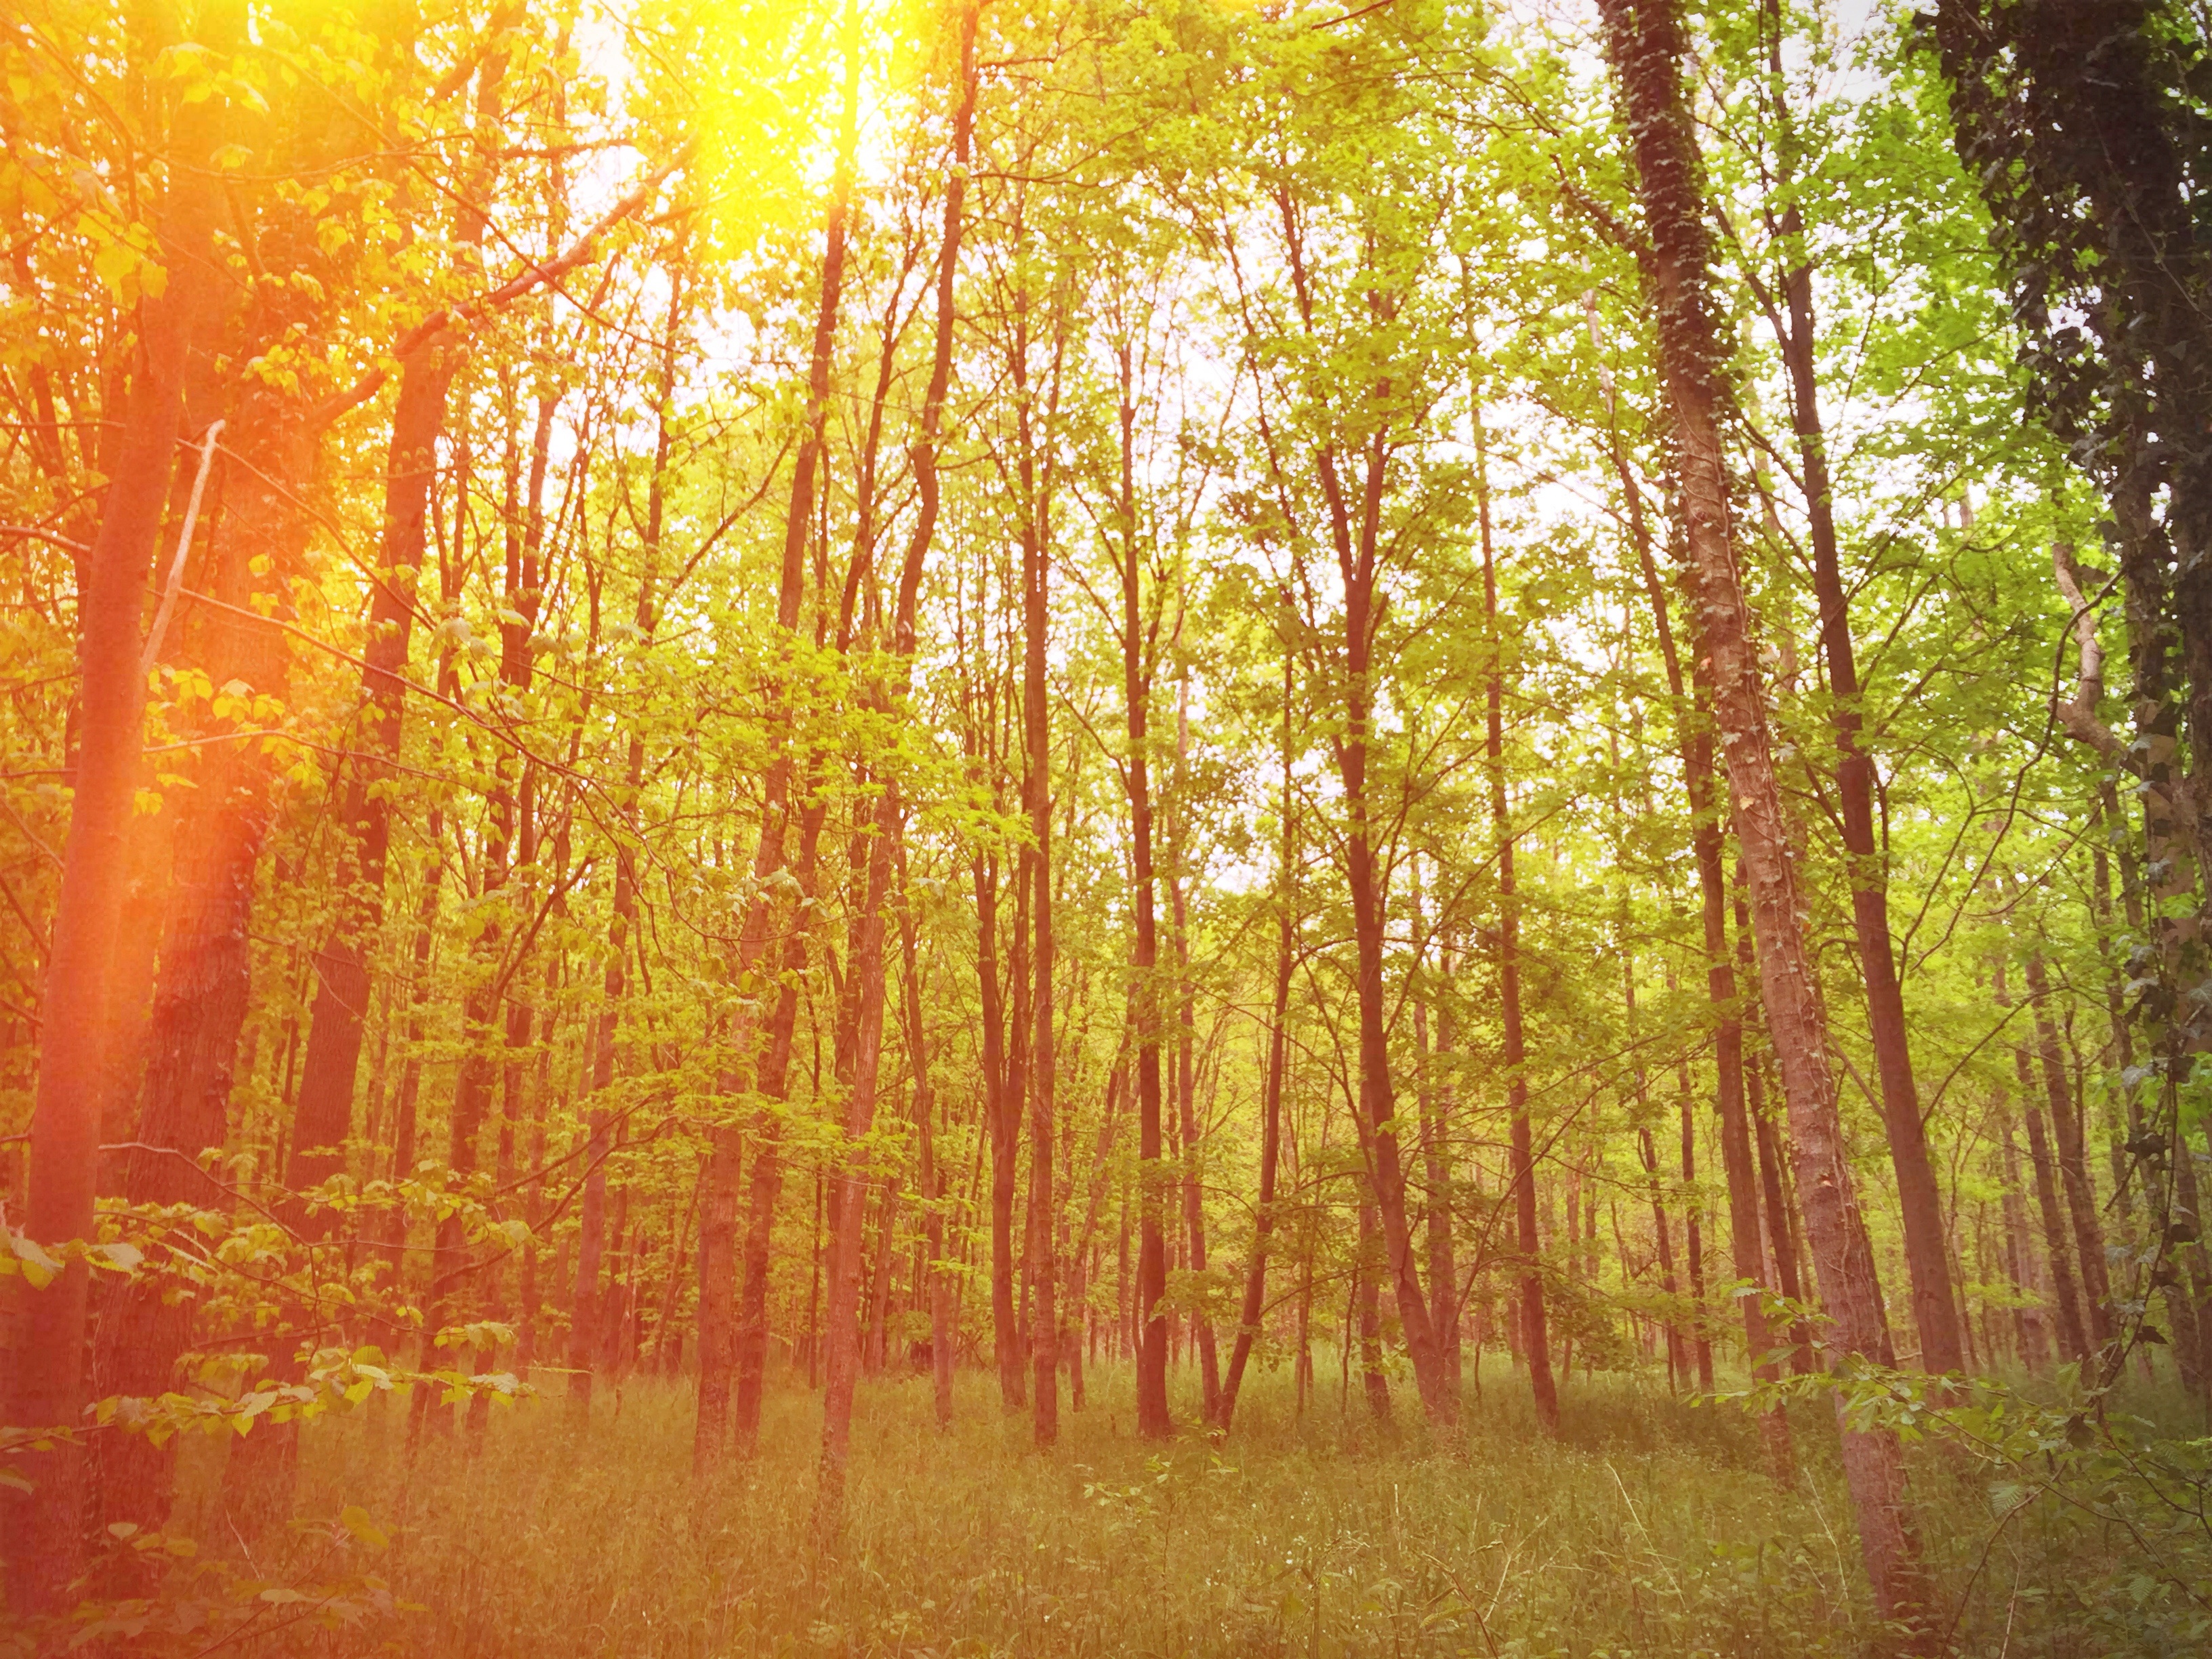
tree, forest, branch, plant, meadow, sunlight, morning, leaf, autumn, season, deciduous, grove, woodland, habitat, ecosystem, biome, natural environment, atmospheric phenomenon, woody plant, temperate broadleaf and mixed forest, temperate coniferous forest